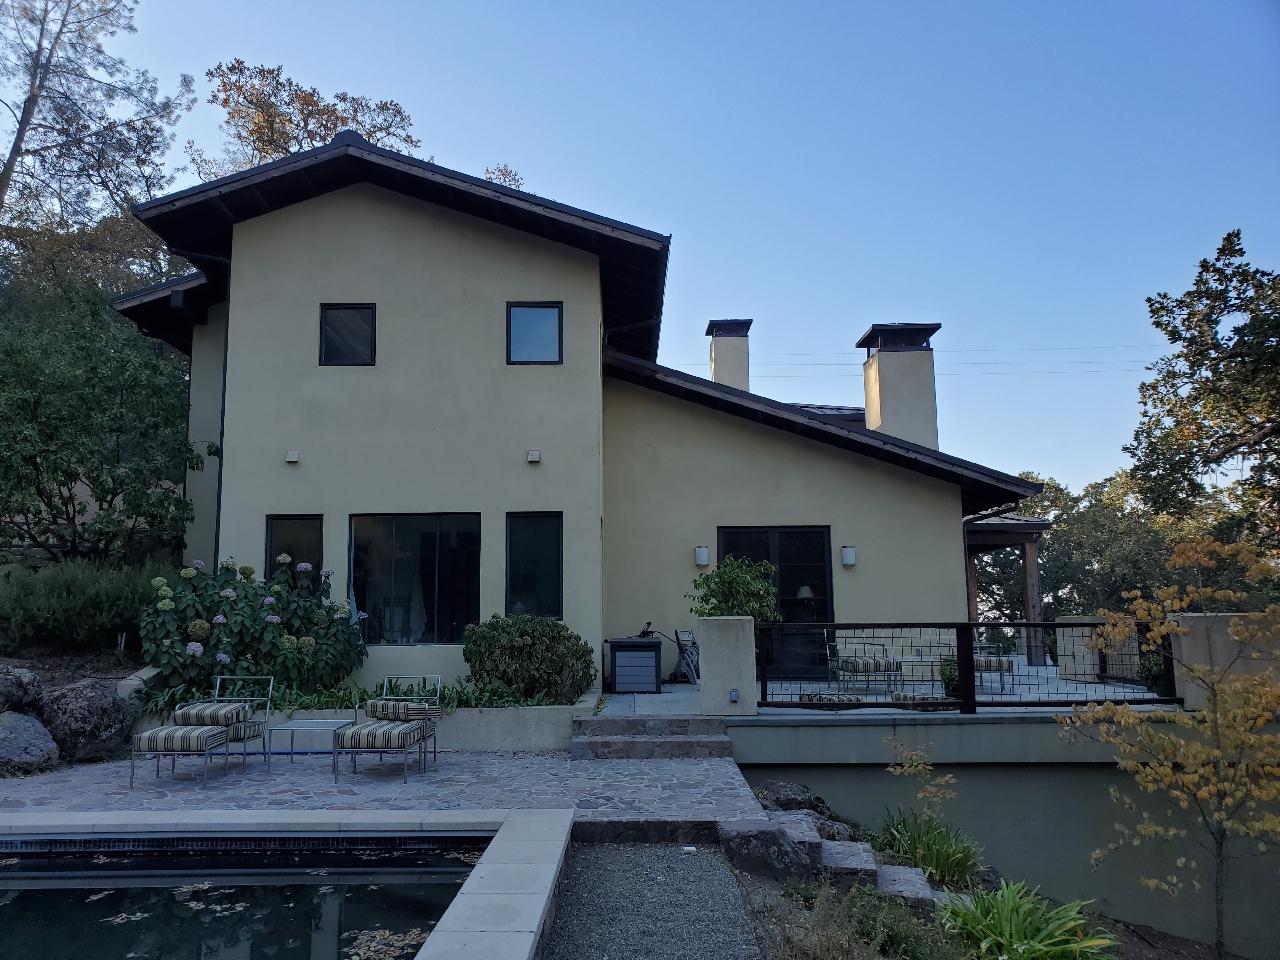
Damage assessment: no_damage